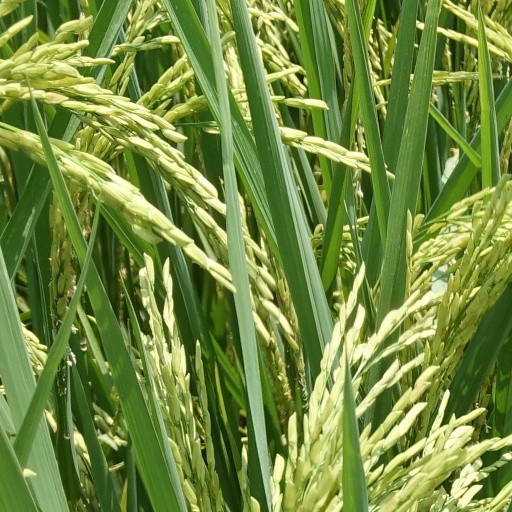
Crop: rice